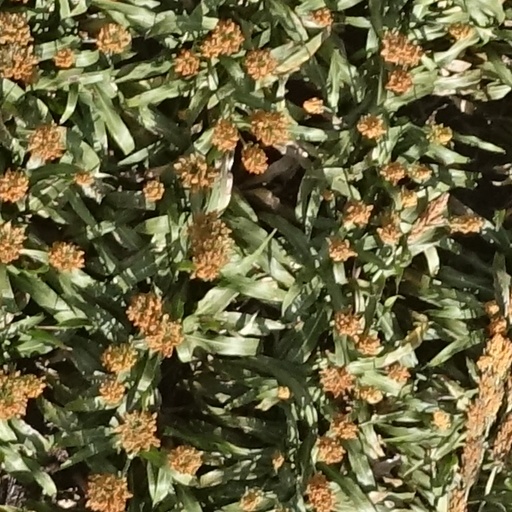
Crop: sorghum